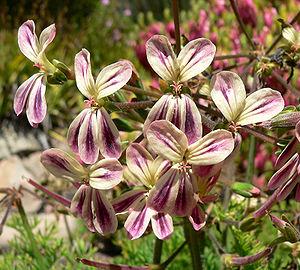
La famille des Geraniaceae est constituée de plantes dicotylédones ; elle comprend environ 800 espèces réparties en 3 à 7 genres.
Les pélargoniums désignent dans la langue commune, les espèces du genre botanique Pelargonium de la famille des Geraniaceae. Les espèces sauvages sont des plantes herbacées, des arbrisseaux, ou des plantes à tubercules, aux feuilles alternes et aux fleurs groupées en pseudo-ombelles, majoritairement originaires d'Afrique australe.